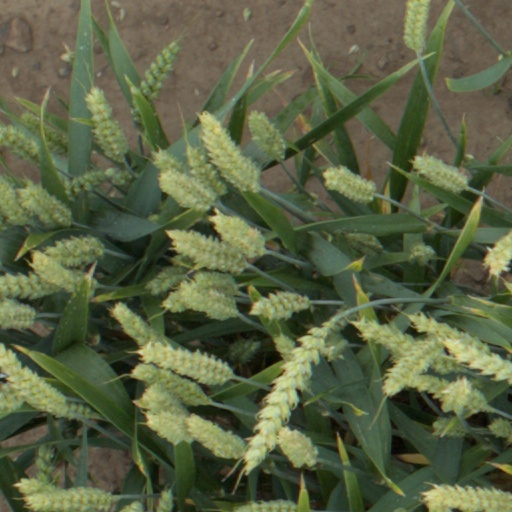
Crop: wheat